Demographics of Tennessee

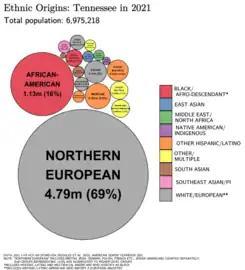
Ethnic origins in Tennessee

In 2010, 4.6% of the total population was of Hispanic or Latino origin (they may be of any race), up from 2.2% in 2000. Between 2000 and 2010, the Hispanic population in Tennessee grew by 134.2%, the third-highest rate of any state. That same year Non-Hispanic whites were 75.6% of the population, compared to 63.7% of the population nationwide.